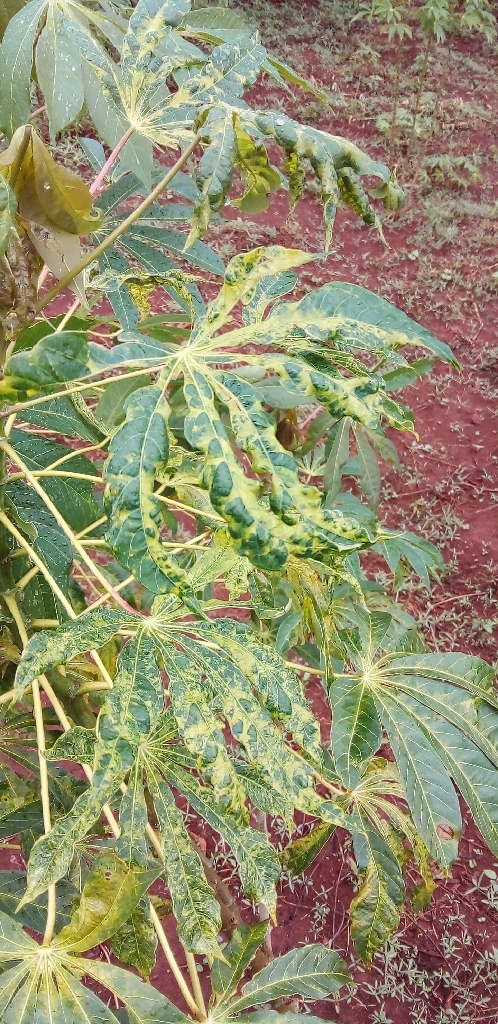
Label: cassava mosaic disease (cmd)